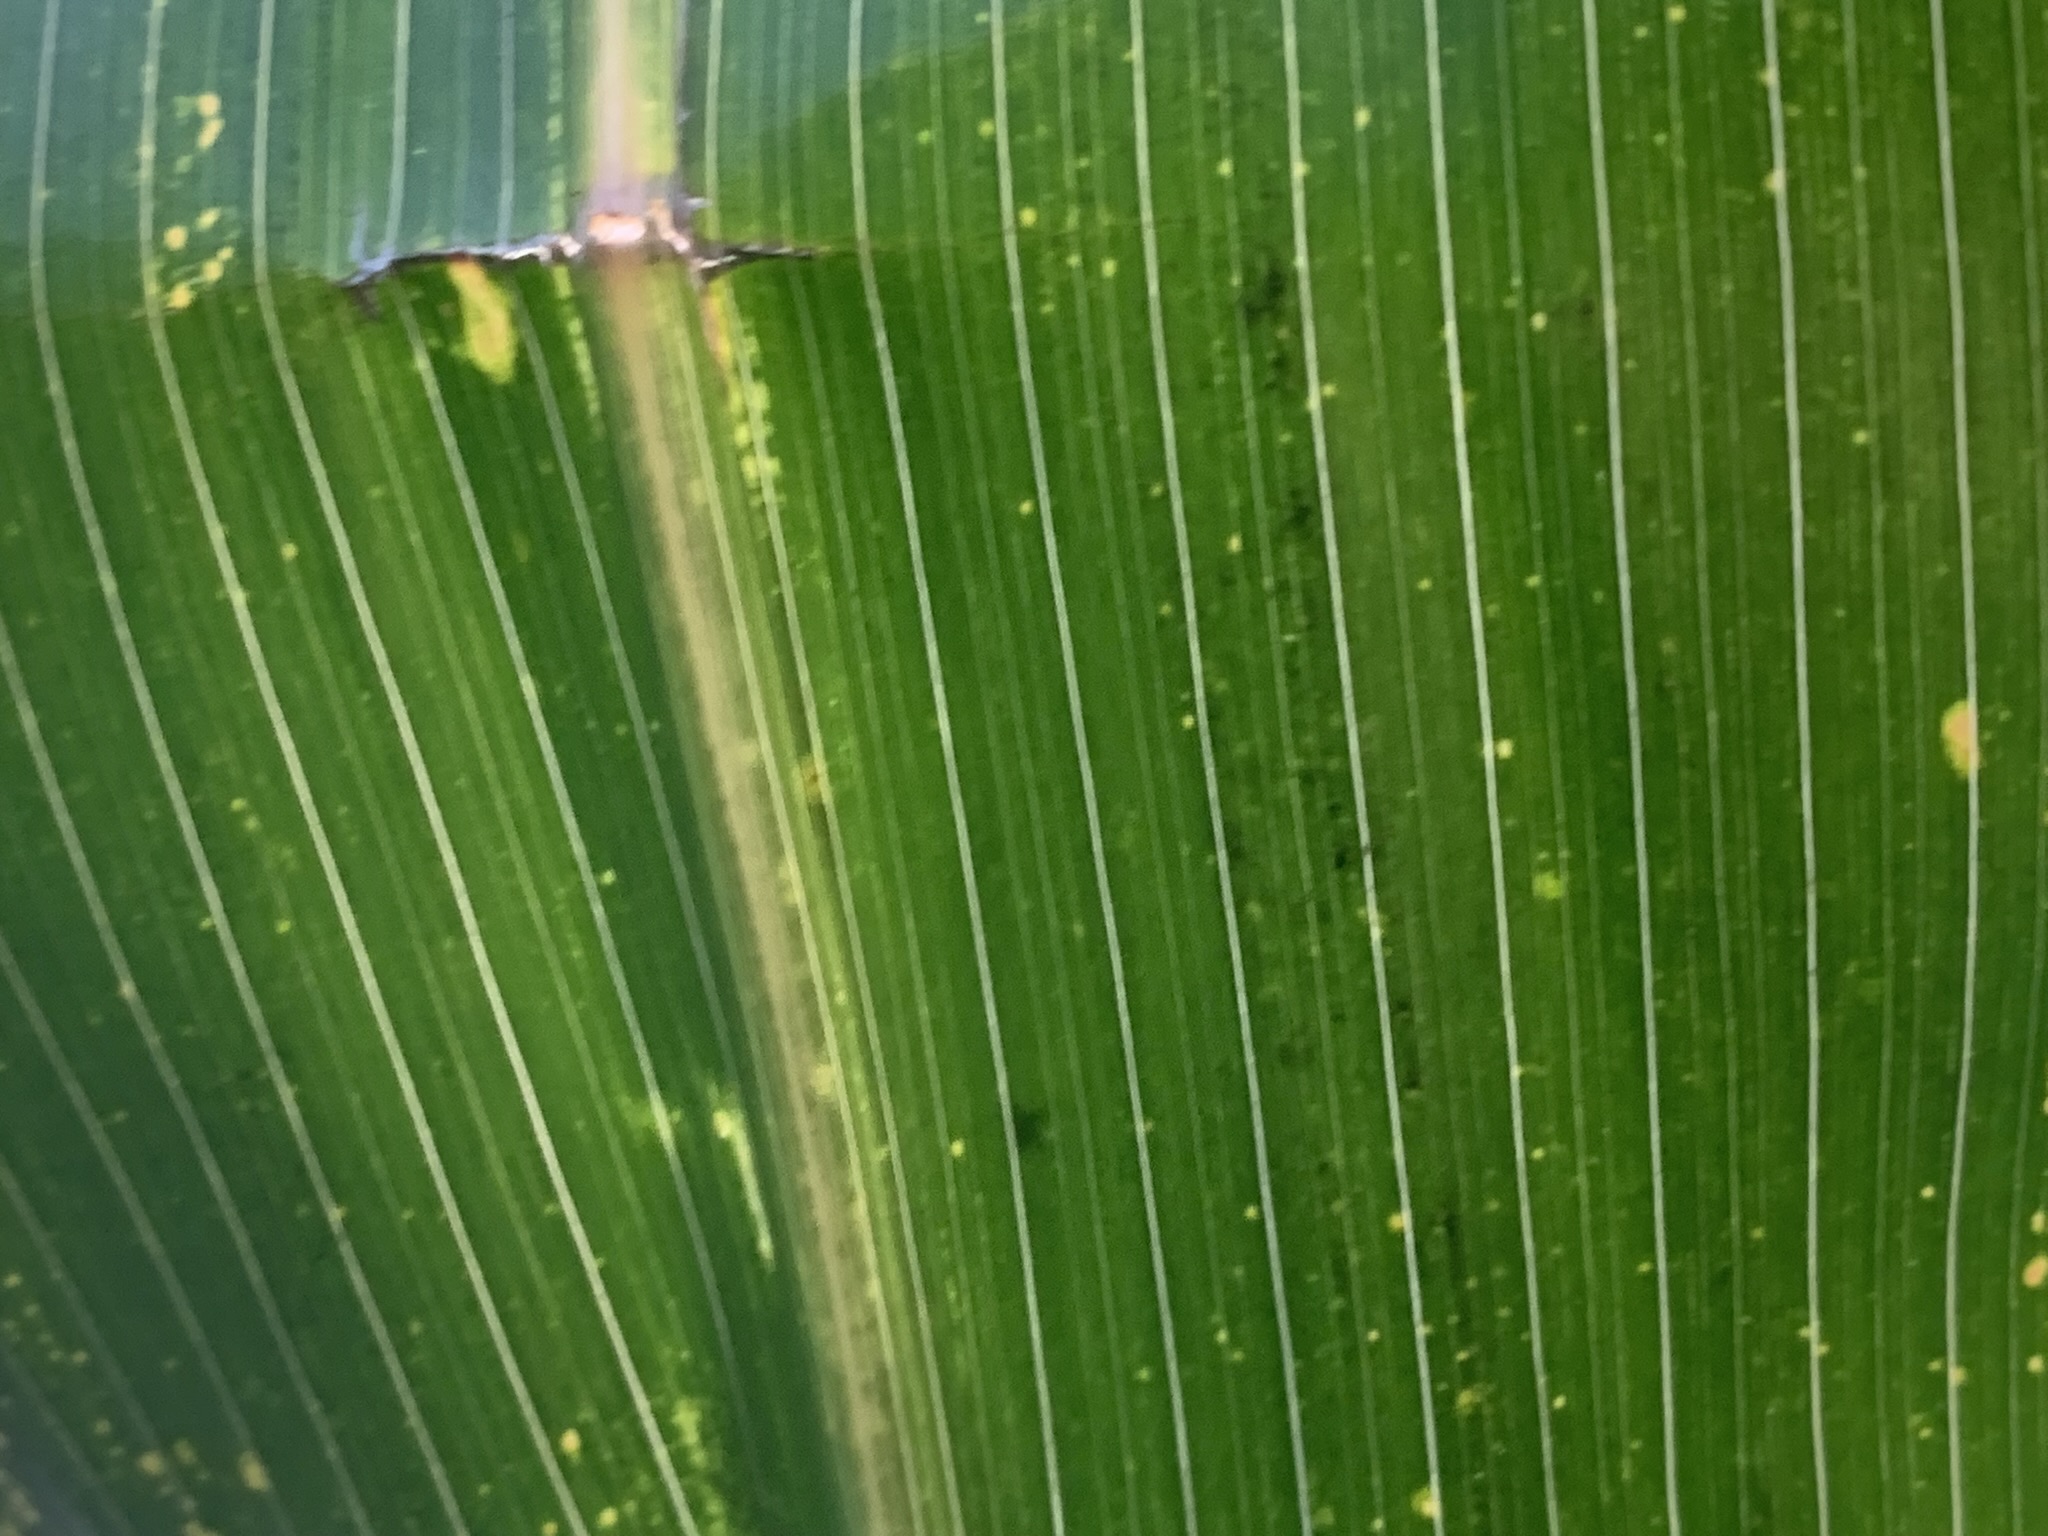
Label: MLN